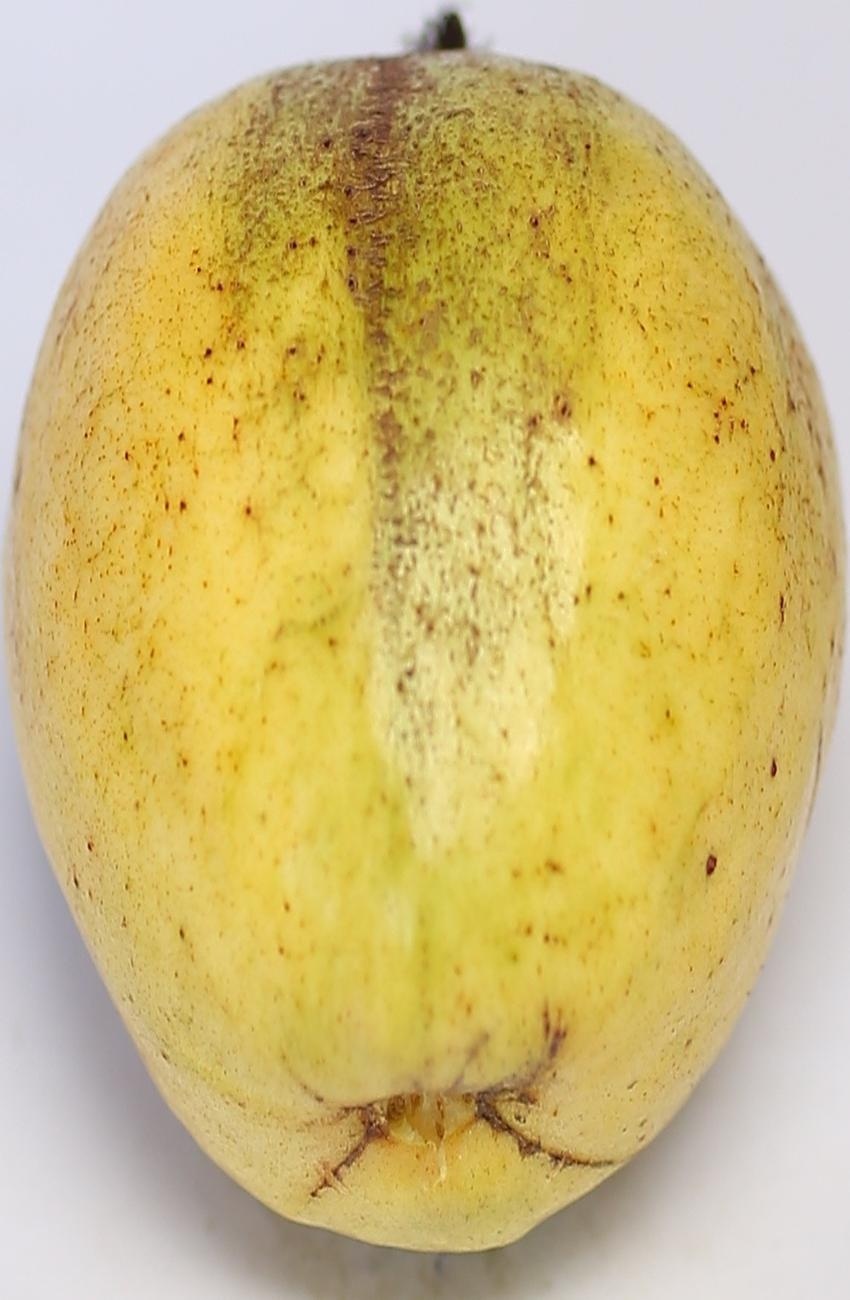
Maturity: ripe
Variety: thadhrami